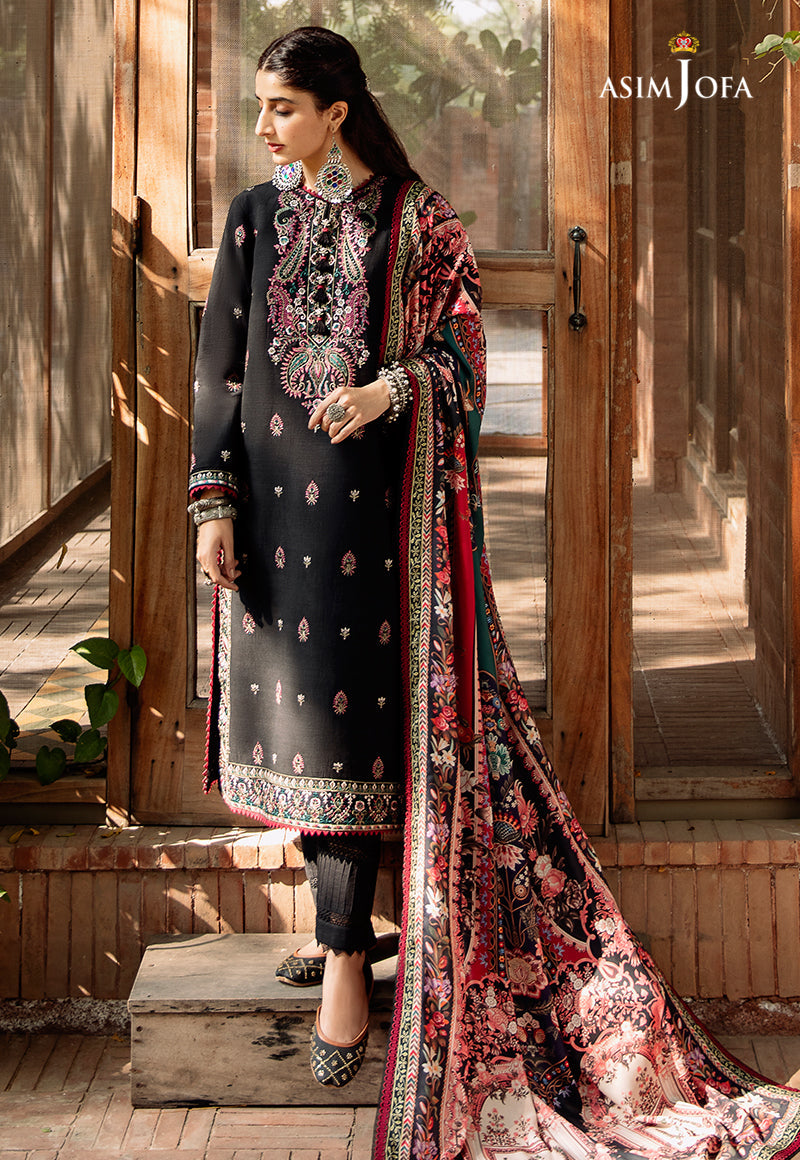
black multi embroidered salwar suit